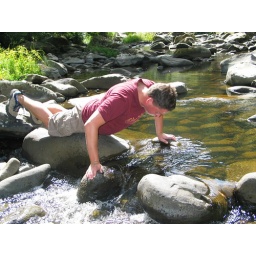
Michael drinking water from river in Lorne